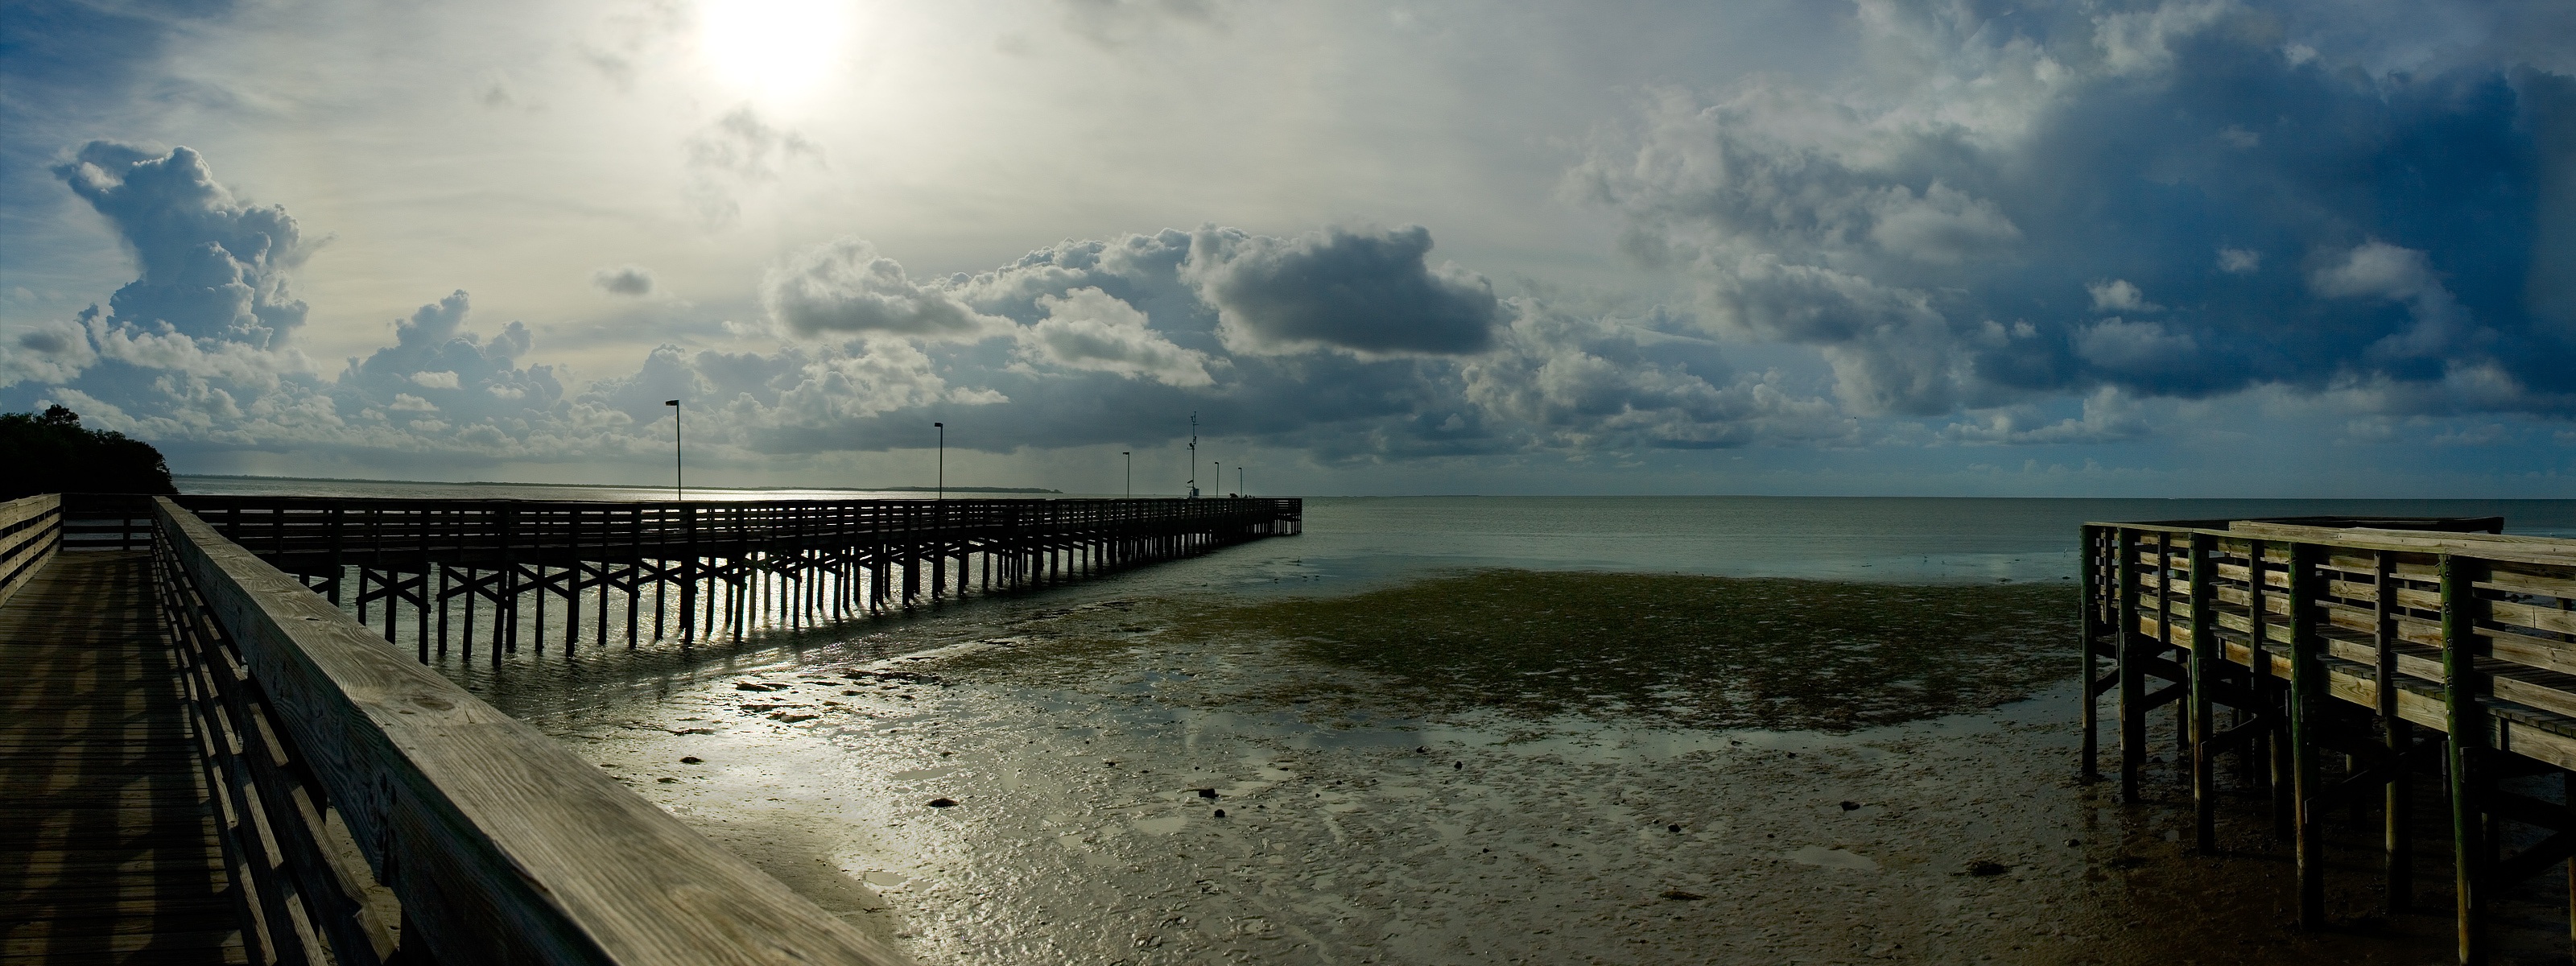
beach, sea, coast, water, ocean, horizon, cloud, sky, sunrise, sunset, sunlight, morning, wave, dawn, atmosphere, pier, summer, seaside, dusk, evening, reflection, weather, promenade, atmospheric phenomenon